Juliette Binoche

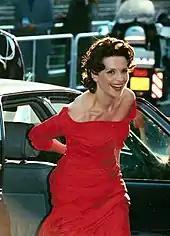
Binoche at the 2000 Cannes Film Festival

In the 1990s, Binoche was cast in a series of critically and commercially successful international films, winning her praise and awards. In this period, her persona developed from that of a young gamine to a more melancholic, tragic presence. Critics suggested that many of her roles were notable for her almost passive intensity in the face of tragedy and despair. In fact, Binoche has nicknamed her characters from this period as her "sorrowful sisters". Following the long shoot of "Les Amants du Pont-Neuf", Binoche relocated to London for the 1992 productions of "Emily Brontë's Wuthering Heights" and "Damage", both of which considerably enhanced her international reputation. Yet, from a professional and personal point of view, both films were significant challenges for Binoche; her casting opposite Ralph Fiennes's Heathcliff in "Wuthering Heights", instead of English actresses Helena Bonham Carter and Kate Beckinsale, was immediately contentious and drew derision from the British press, unimpressed that a uniquely English role had gone to a French actress. The film had its world premiere at the 1992 Edinburgh International Film Festival. Reviews were poor, with Binoche being cynically dubbed "Cathy Clouseau" and derided for her ""franglais"" accent. Both Binoche and director Peter Kosminsky distanced themselves from the film, with Binoche refusing to do any promotion for the film or to redub it into French.